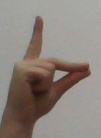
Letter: ta